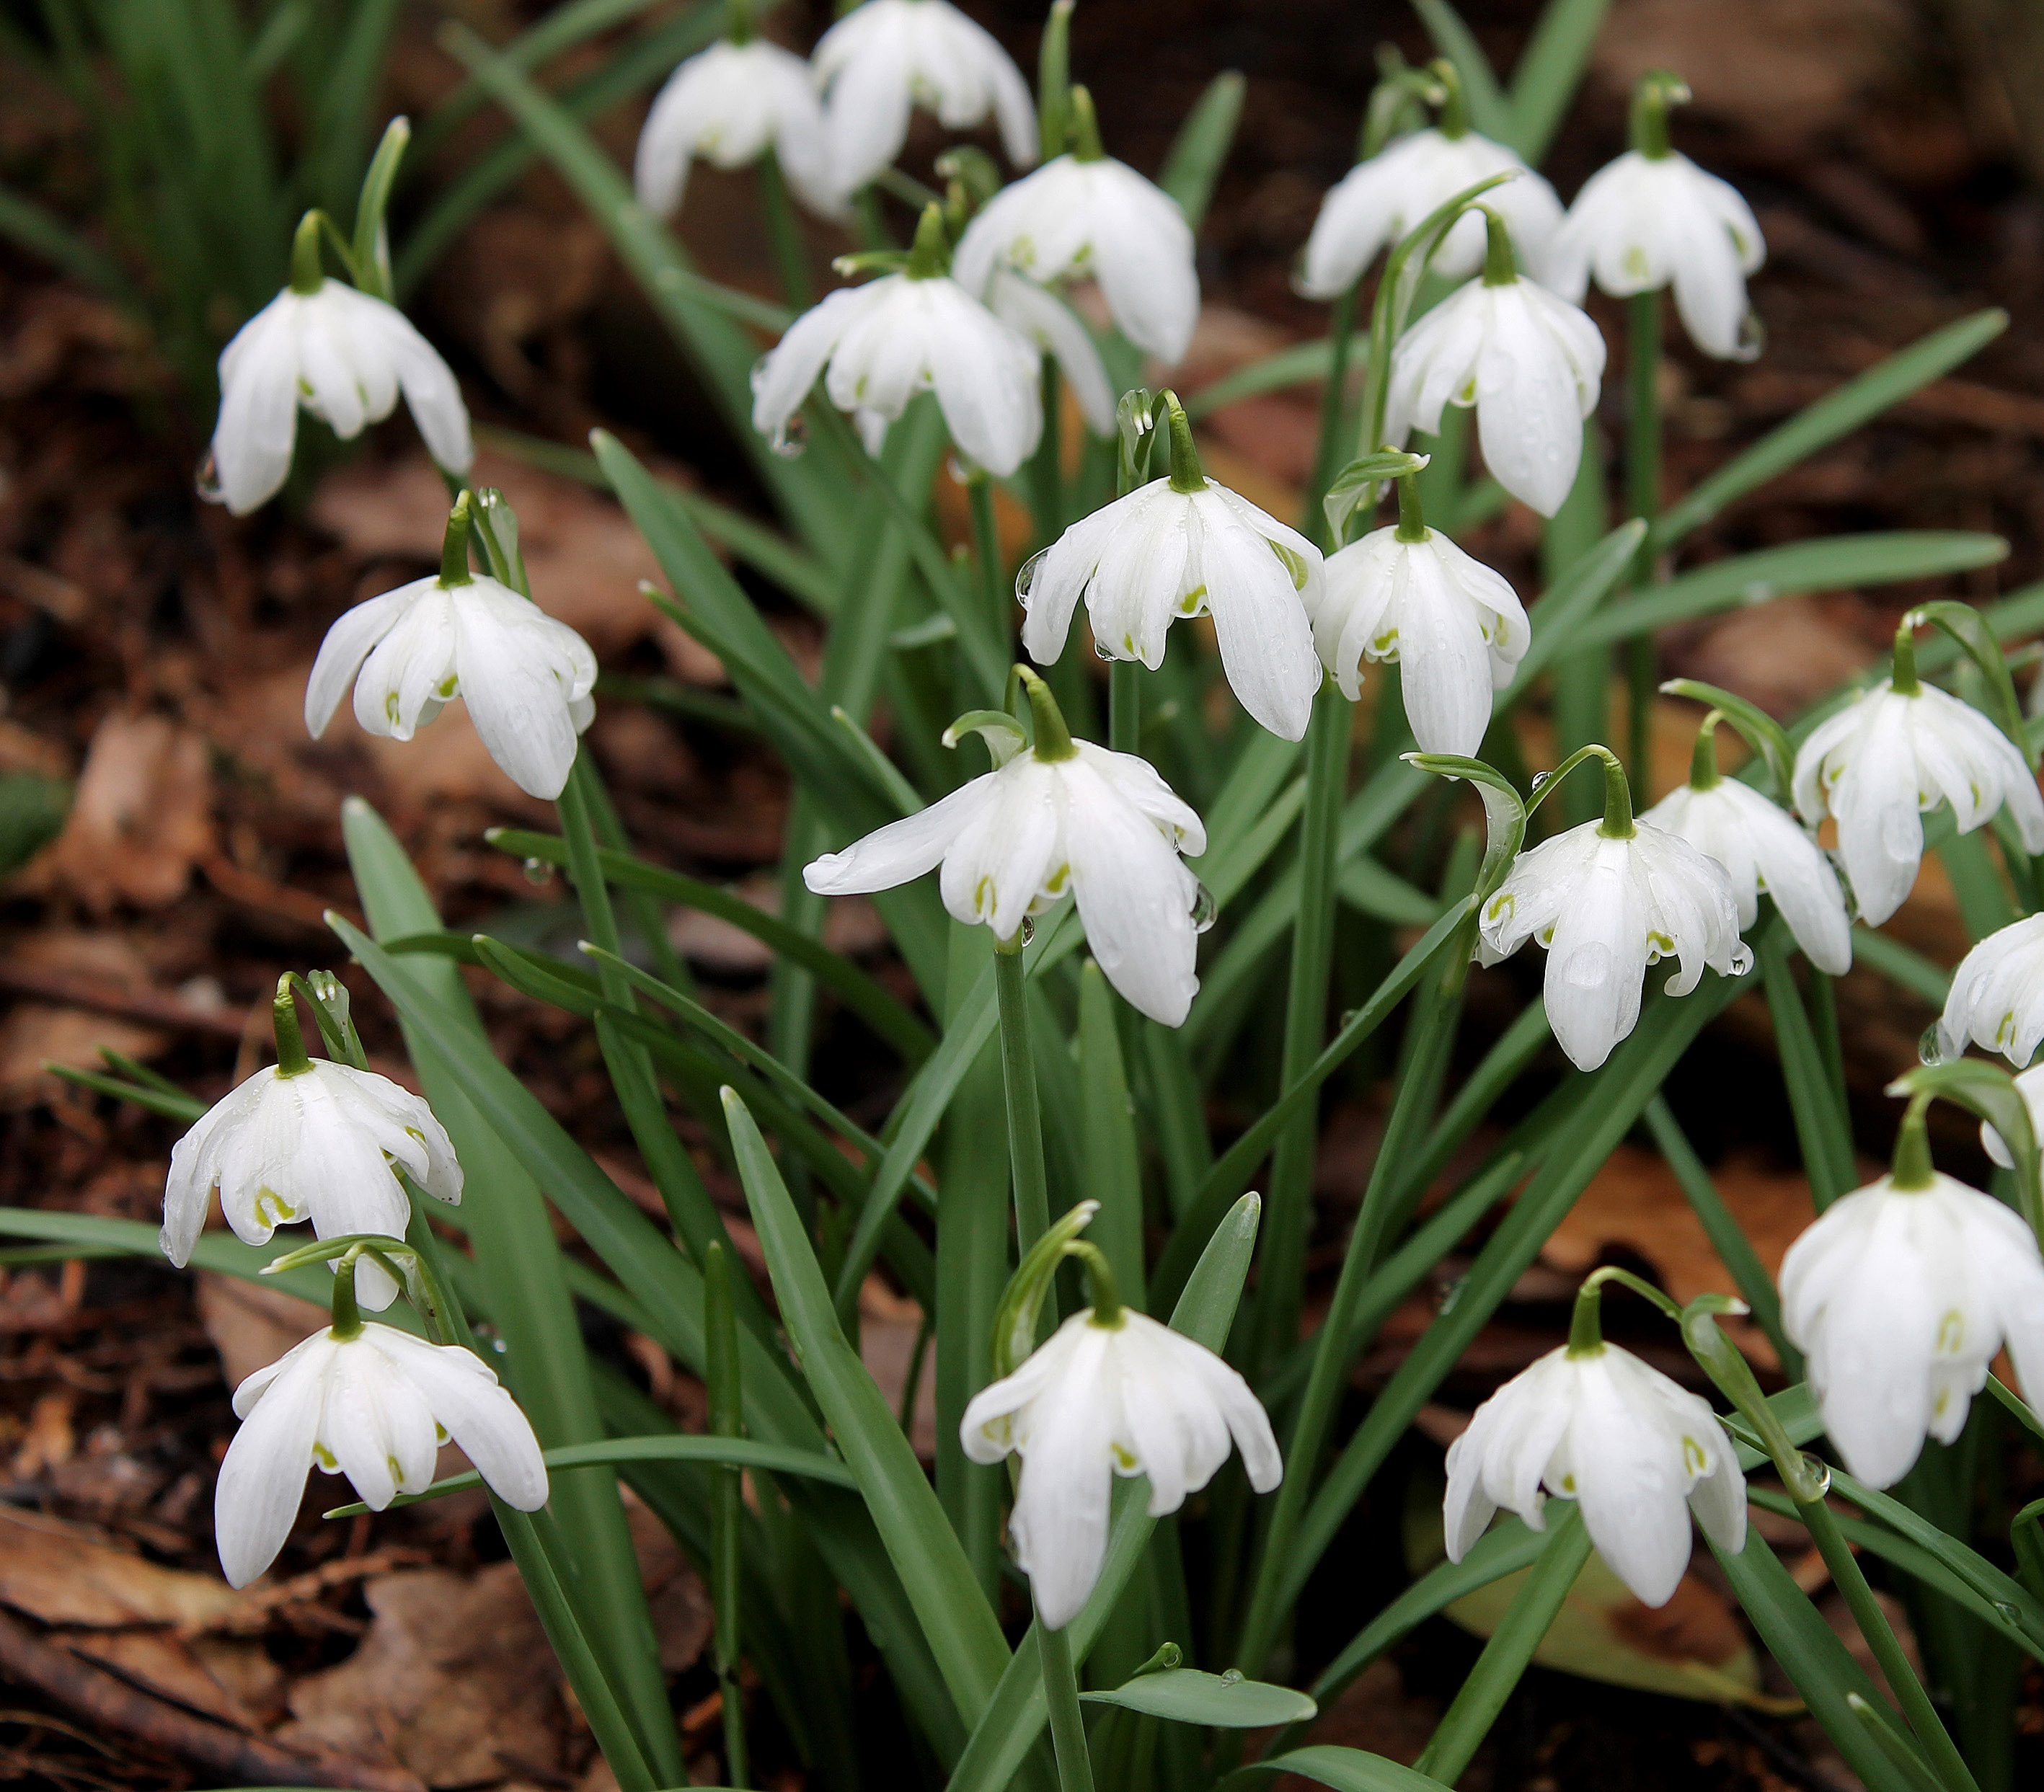
forest, plant, white, flower, spring, natural, botany, flora, flowers, forest floor, snowdrop, snowdrops, galanthus, flowering plant, land plant, spring plants